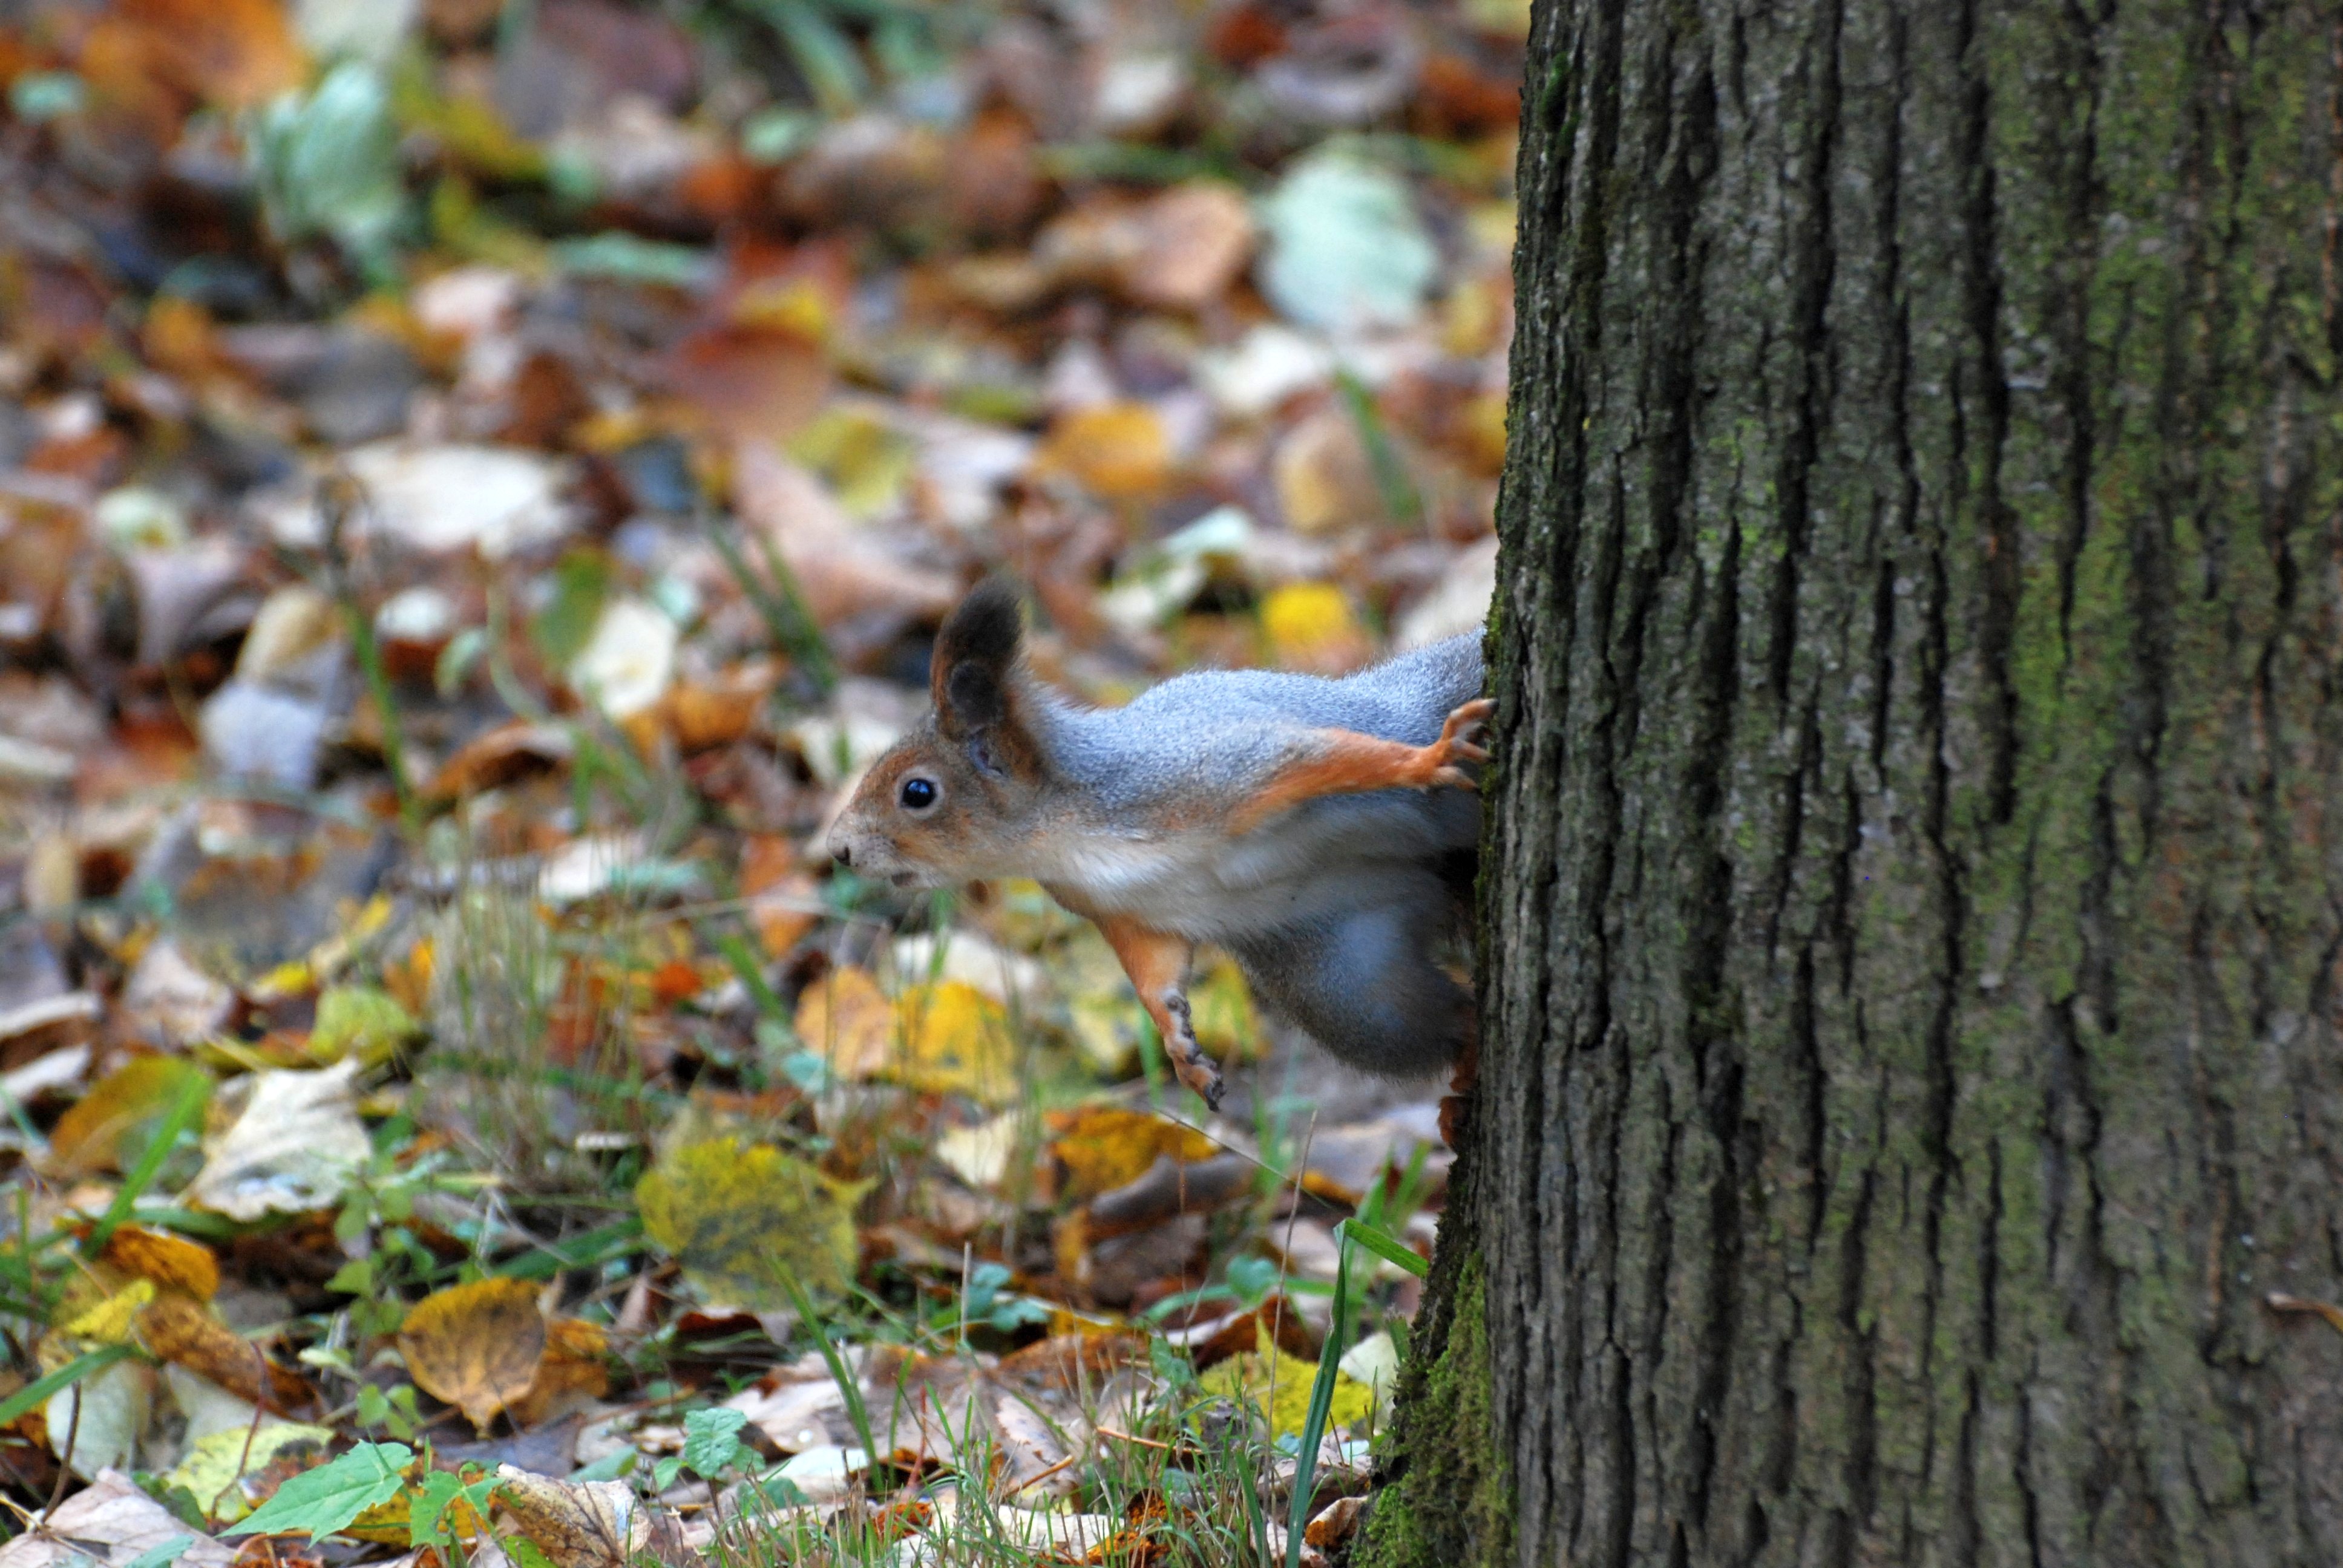
tree, nature, forest, branch, plant, leaf, wildlife, autumn, nikon, squirrel, season, fauna, moscow, russia, woodland, d80, naturesfinest, moskau, anawesomeshot, nikond80, moscou, tsaritsyno, woody plant